Bosaso

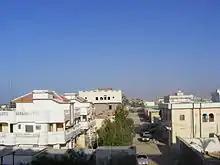
A residential area in Bosaso

Furthermore, Bosaso is a major port for boats carrying emigrants from within the country as well as adjacent territories across the Gulf of Aden to settle (sometimes illegally) in the Persian Gulf states.